Denis Galloway

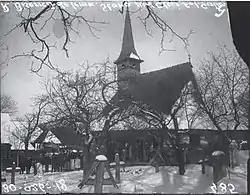
The Wooden church in Stana, as photographed by Denis Galloway in 1926. Kept in a collection by the Ethnographic Museum of Transylvania.

Between 1926 and 1950, Galloway lived mainly in the town of Cluj, Romania. He worked for the Ethnographic Museum of Transylvania in Cluj between 1927 and 1929, spending periods of 5 to 6 months in different ethnographic areas of Transylvania. He painted watercolours of traditional rural holidays, paying particular attention to the finer details of traditional folk costumes. He collected ethnic objects and took photographs in the Kalotaszeg region, in Piladureni, Hațeg and in the Banat region. which were donated to the museum in 1927.